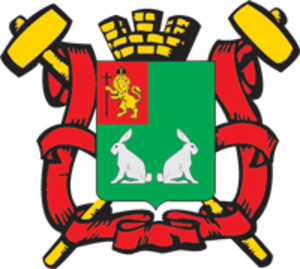
Kovrov
Kovrov er en by i Vladimir oblast i Rusland. Kovrov ligger ved floden Kljazma, omkring 64 km nord for Vladimir. Kovrov er Vladimir oblasts næststørste by med 138.552 indbyggere.